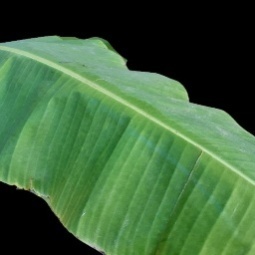
Label: Healthy